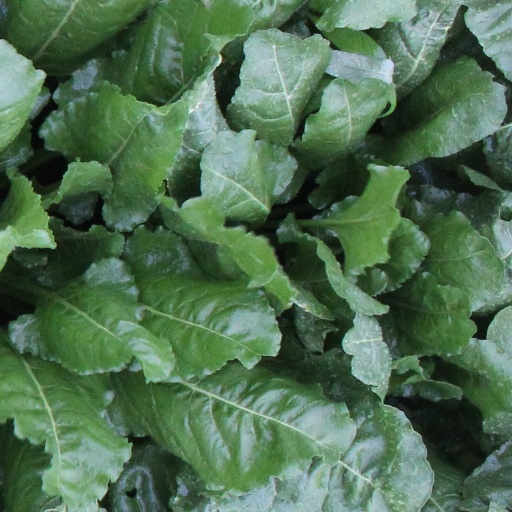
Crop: sugar beet